Amerie

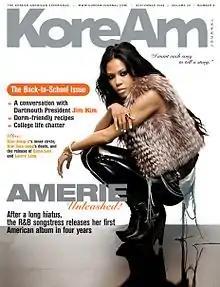
Amerie on the cover of "KoreAm" (September 2009)

In 2008, Amerie announced she had signed a label/production deal through the Island Def Jam Music Group, which allowed her to release her music under her own label, Feenix Rising. Later that year, Columbia Records released the compilation album "Playlist: The Very Best of Amerie"; in 2009, the label released a second compilation album, "Best 15 Things", in Japan only.